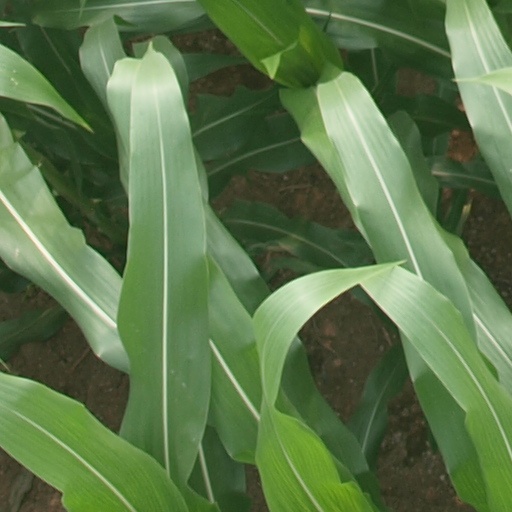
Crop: maize; corn